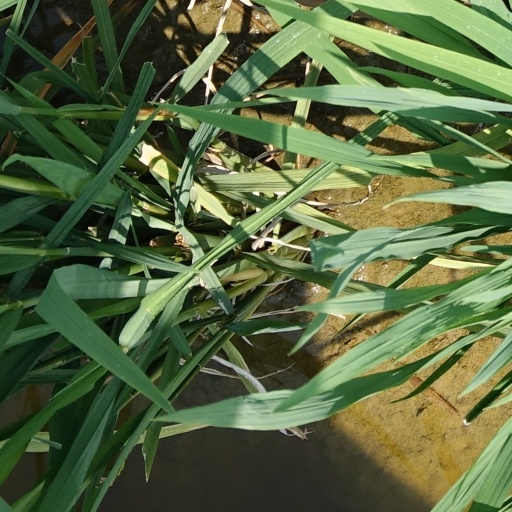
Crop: rice